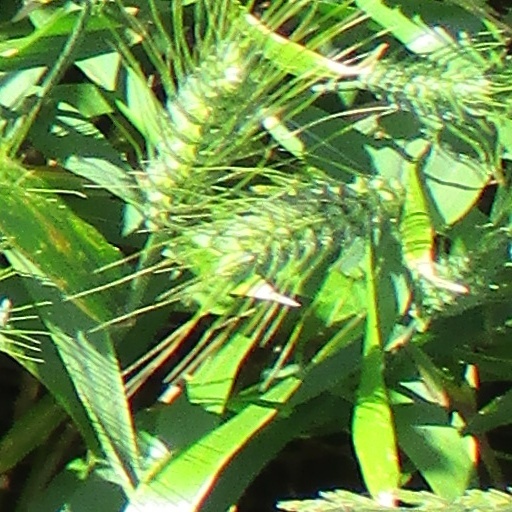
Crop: wheat